Athanasius Kircher

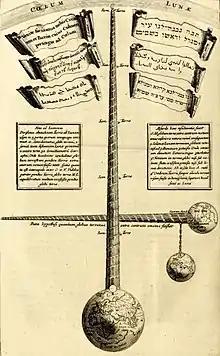
"Turris Babel": with typical eclecticism, Kircher illustrates the impossibility of the Tower of Babel having reached the moon, 1679

Kircher took a modern approach to the study of diseases as early as 1646 by using a microscope to investigate the blood of plague victims. In his "Scrutinium Pestis" of 1658, he observed the presence of "little worms" or "animalcules" in the blood and concluded that the disease was caused by microorganisms. That was correct, although it is likely that what he saw were red or white blood cells and not the plague agent, "Yersinia pestis". He also proposed hygienic measures to prevent the spread of disease, such as isolation, quarantine, burning clothes worn by the infected and wearing facemasks to prevent the inhalation of germs.